Béla Endre

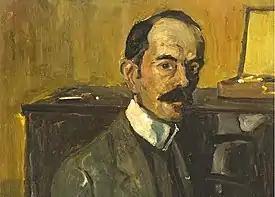
Self-portrait (date unknown)

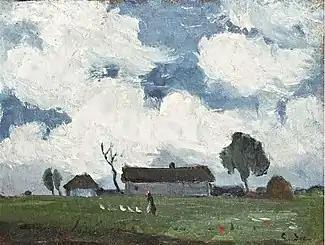
Farm House on the Plain

Béla Endre (19 November 1870, in Szeged – 12 August 1928, in Mártély) was a Hungarian painter and designer, one of the most prominent representatives of the .